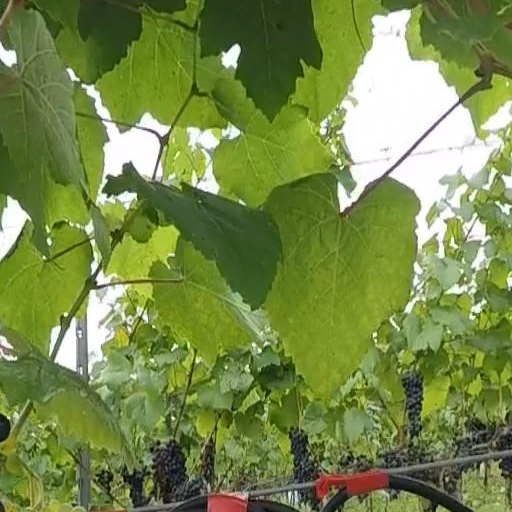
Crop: grape